Participation of women in the Olympics

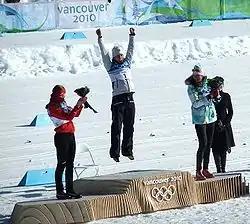
Marit Bjørgen former Norwegian cross-country skier celebrates sprint gold at the 2010 Olympics

The promotion of women became a key mission of the International Olympic Committee (IOC) and is enshrined in the Olympic Charter. By the 1996 Atlanta Olympics, this commitment was evident as the proportion of female participants had increased to 26%. The 1996 Olympics in Atlanta represented a watershed moment for Women's soccer and softball, marking its official debut as an Olympic sport. The United States women's national soccer team clinched a historic gold medal in a thrilling final against China. This victory was not only the team's first-ever Olympic gold in women's soccer but also a triumph achieved on home soil in Atlanta. The impact of this victory was profound, helping to catapult women's soccer into the spotlight both in the United States and globally. The team's achievement resonated widely, earning them the nickname "The Women's Games" for their standout performance in the inaugural women's soccer tournament at the Olympics. This milestone was not just a sporting achievement but also a cultural phenomenon, sparking increased interest and participation in women's soccer around the world. The success of the U.S. team laid a solid foundation for the growth of women's soccer on the international stage, inspiring young athletes and paving the way for further advancements in women's sports.